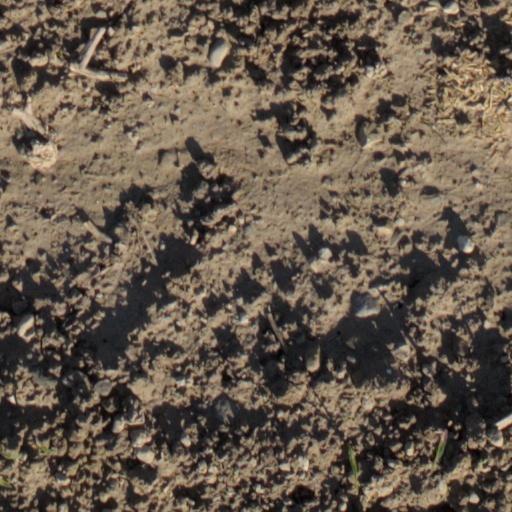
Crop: wheat